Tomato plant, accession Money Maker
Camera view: bottom (45 deg); turntable rotation: 210 degrees
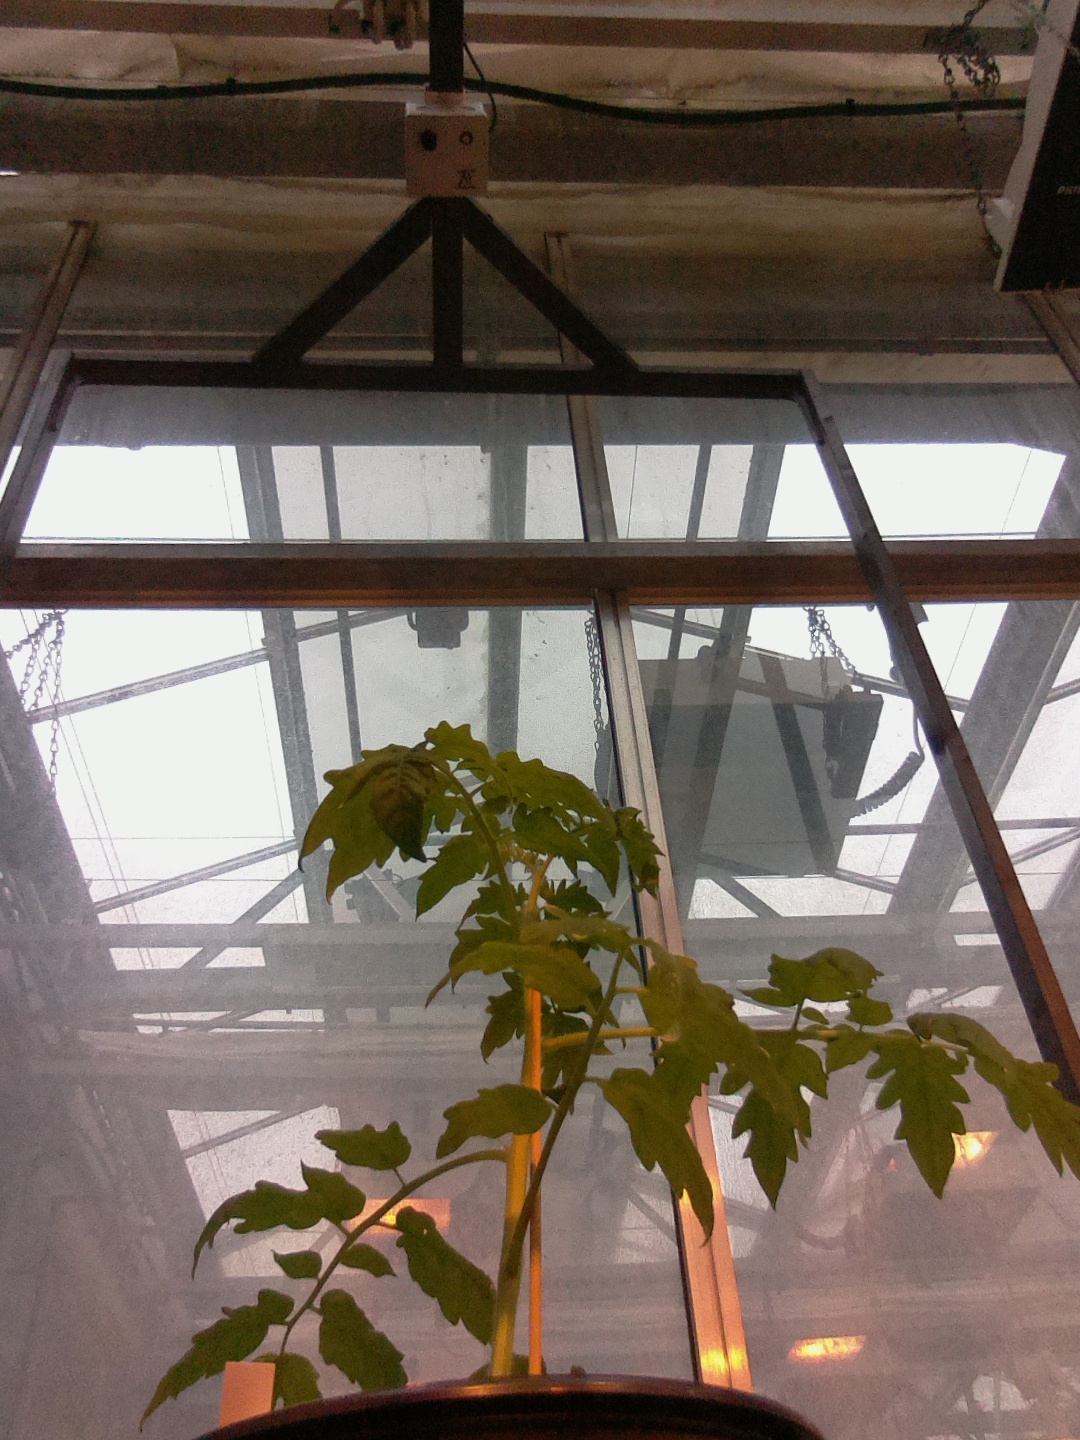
BBCH growth stage 14: 8 of true leaves visible